Answer in natural language. Considering the relative positions, where is token prediction model with respect to white color dining table? Choose between the following options: above or below
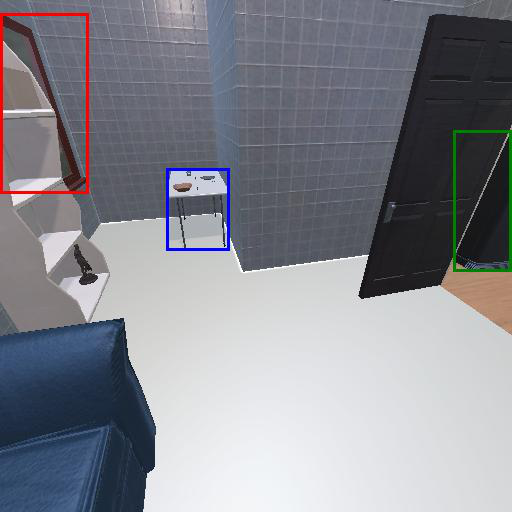
<answer>below</answer>